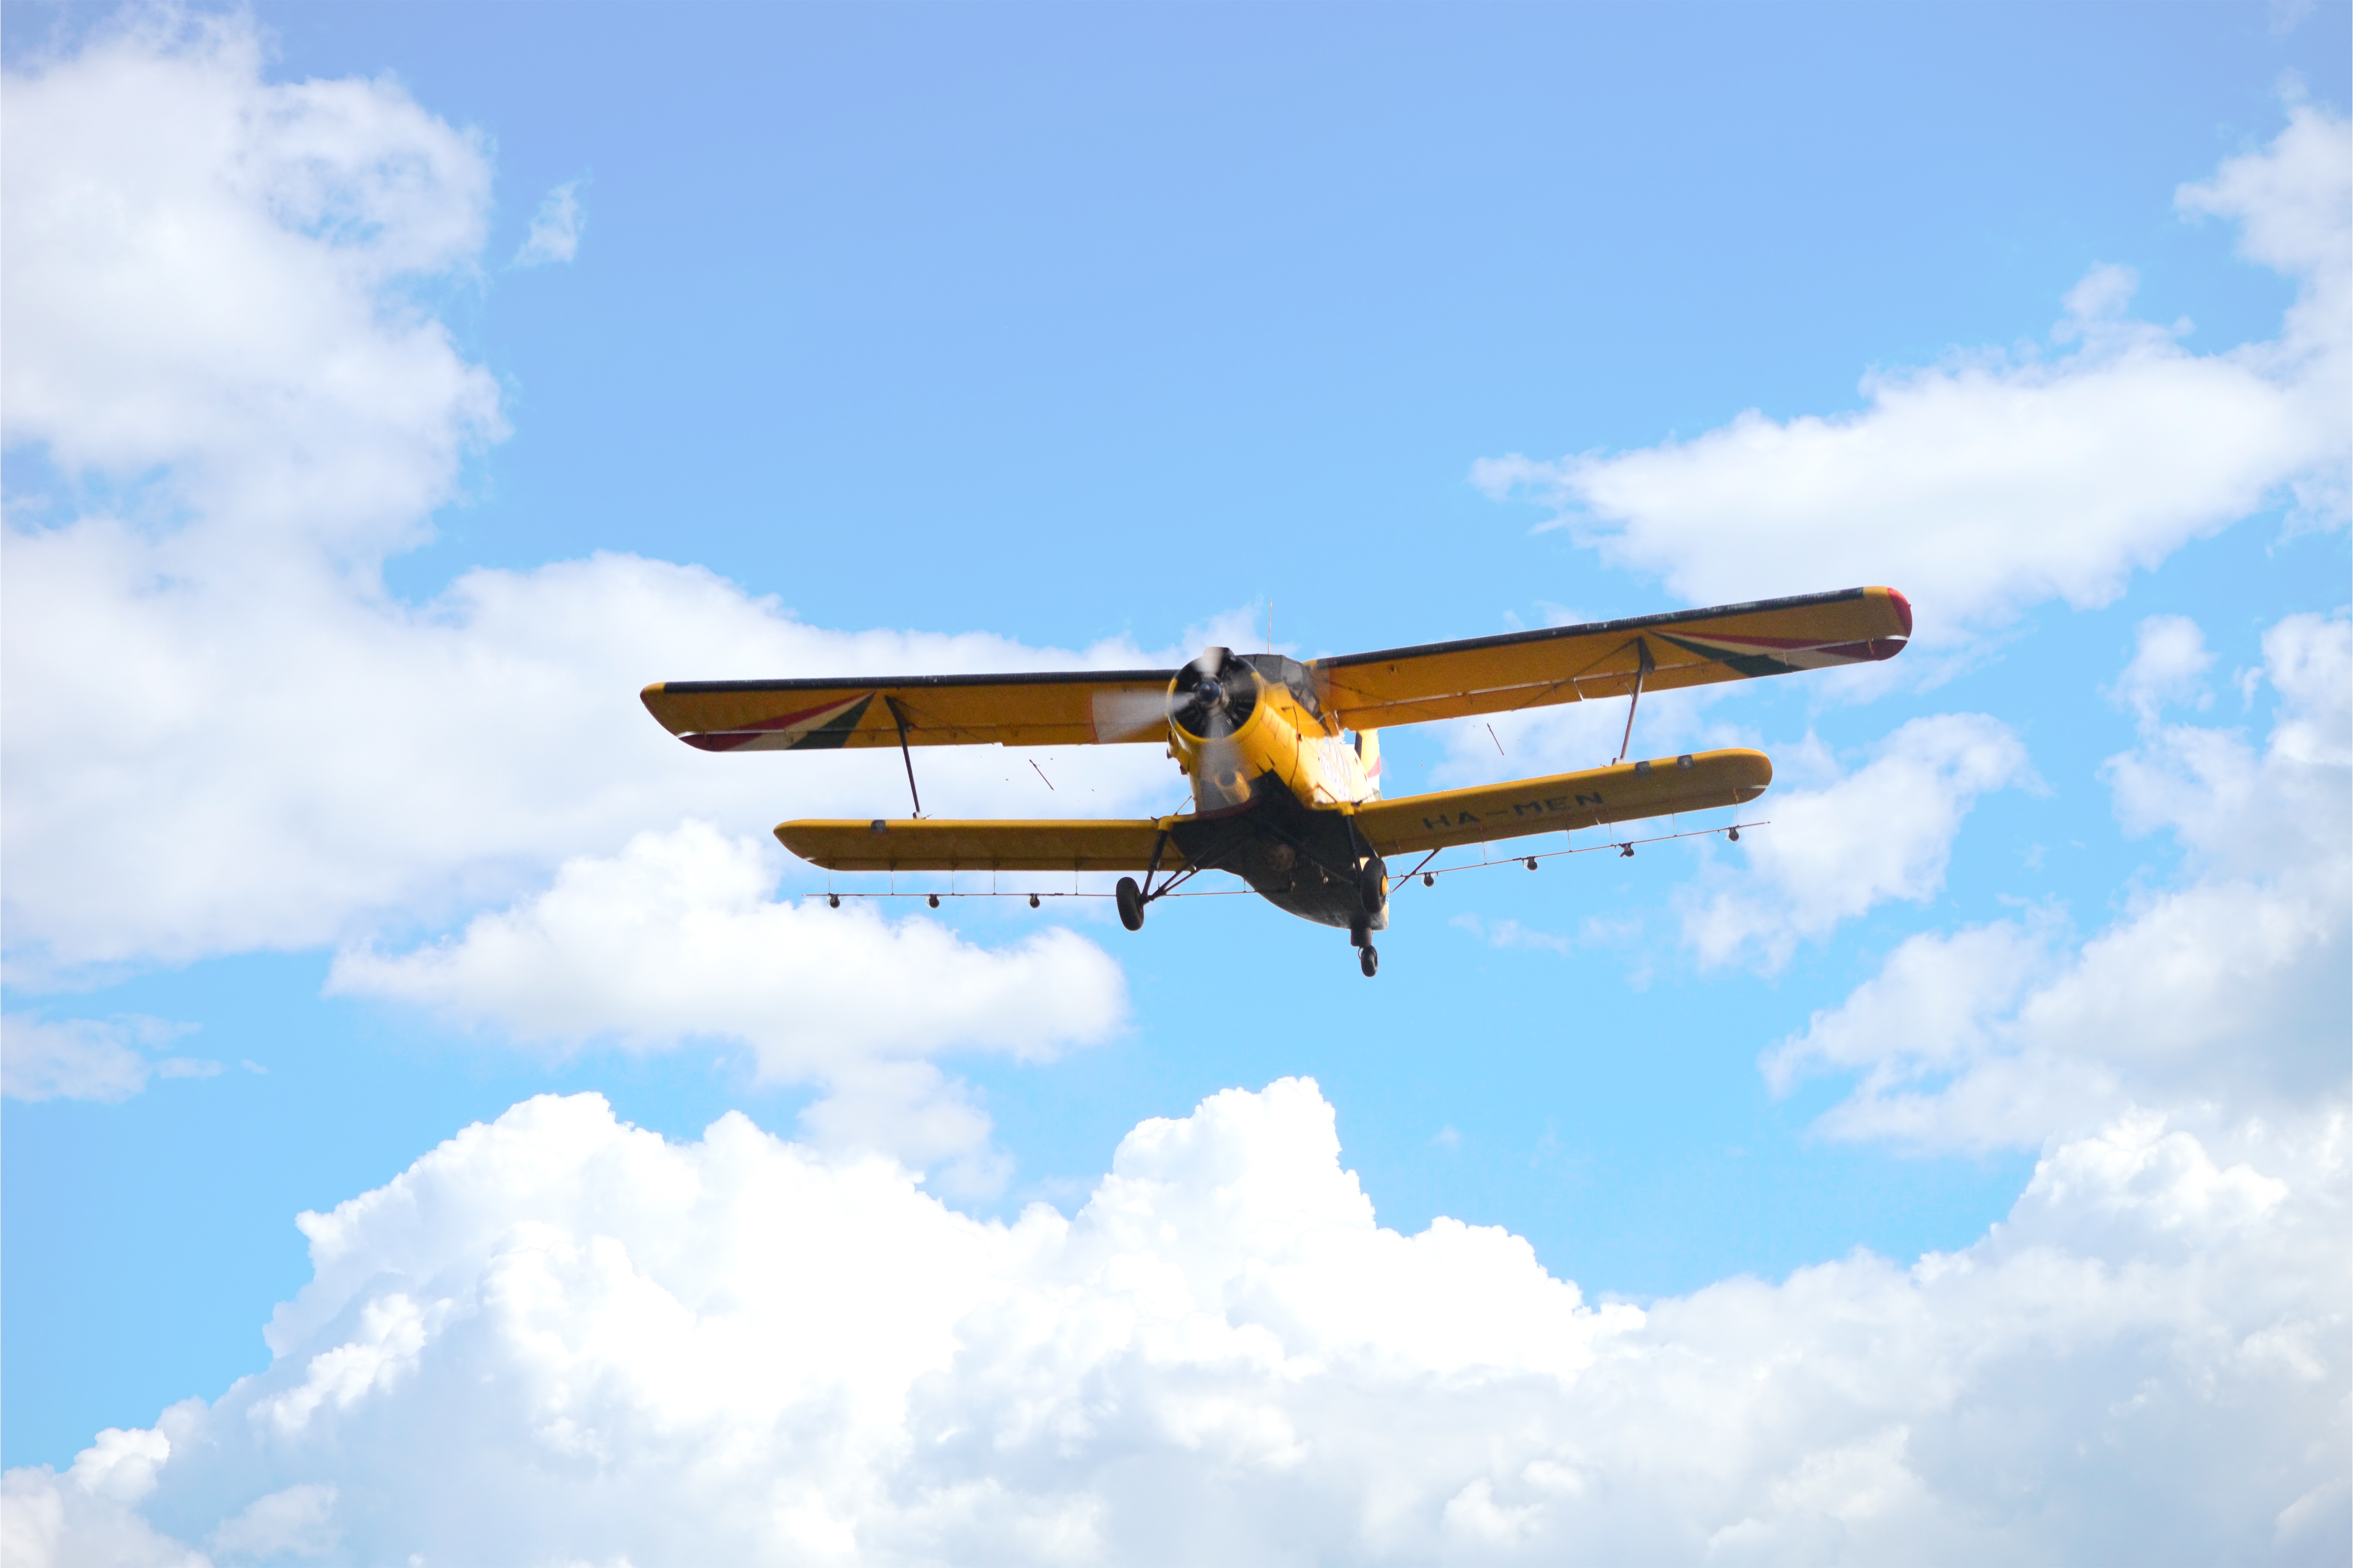
wing, sky, flying, airplane, aircraft, vehicle, airline, aviation, flight, propeller, biplane, light aircraft, air force, spraying, air travel, mosquito control, atmosphere of earth, aircraft engine, antonov an 2